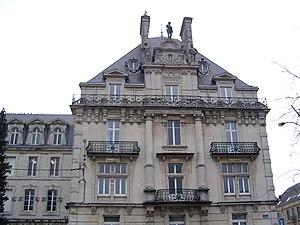
Façade maison à Mézières .
La principauté d'Arches est née en 1608, par la volonté de Charles III duc de Nevers et de Rethel, à la suite de la création ex nihilo de la cité de Charleville.